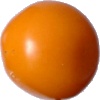
Label: Tomato Yellow 1